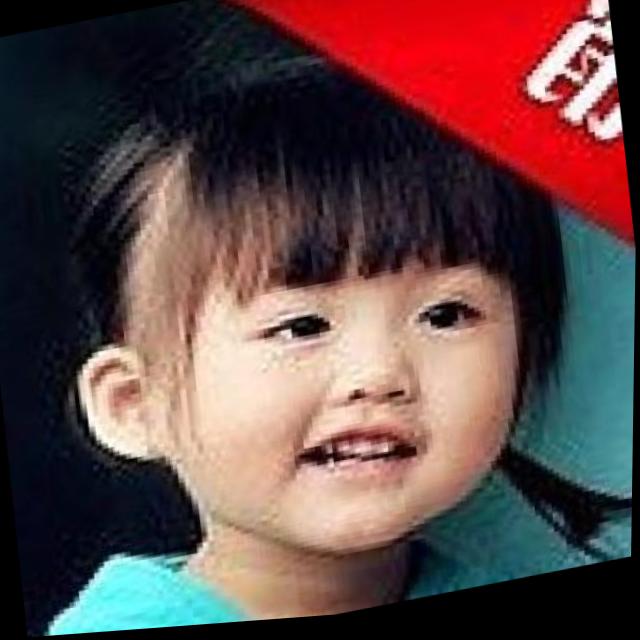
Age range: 0-12